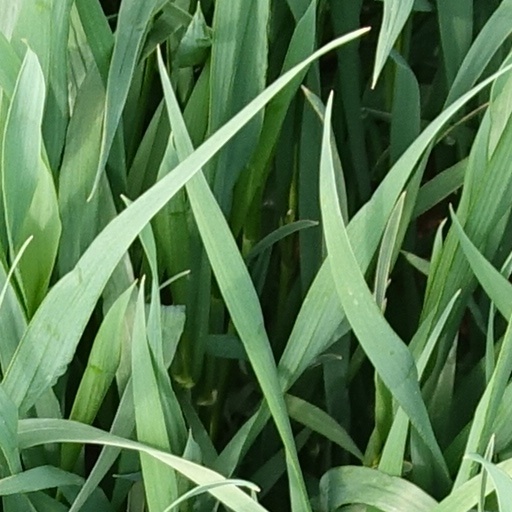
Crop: wheat